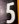
Number: 5